2009 NBA playoffs

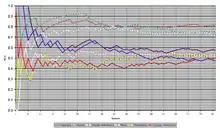
Eastern Conference qualifying.

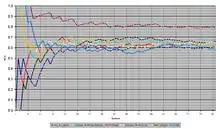
Western Conference qualifying.

This was the third playoff meeting between these two teams, with each team winning one series apiece.